Catalan Atlas

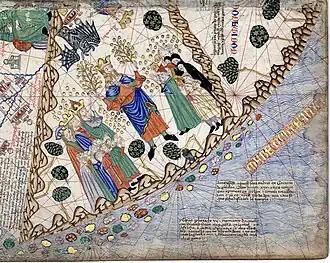
Antichrist in the Catalan Atlas (1375).

The Khan Kebek, Mongol ruler of the Chagatai Khanate is depicted with the following caption: